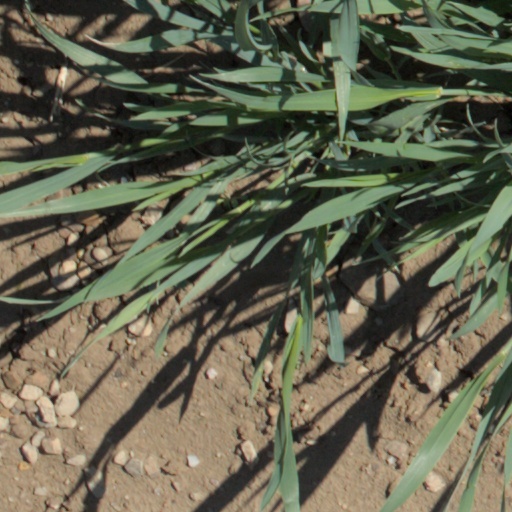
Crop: wheat